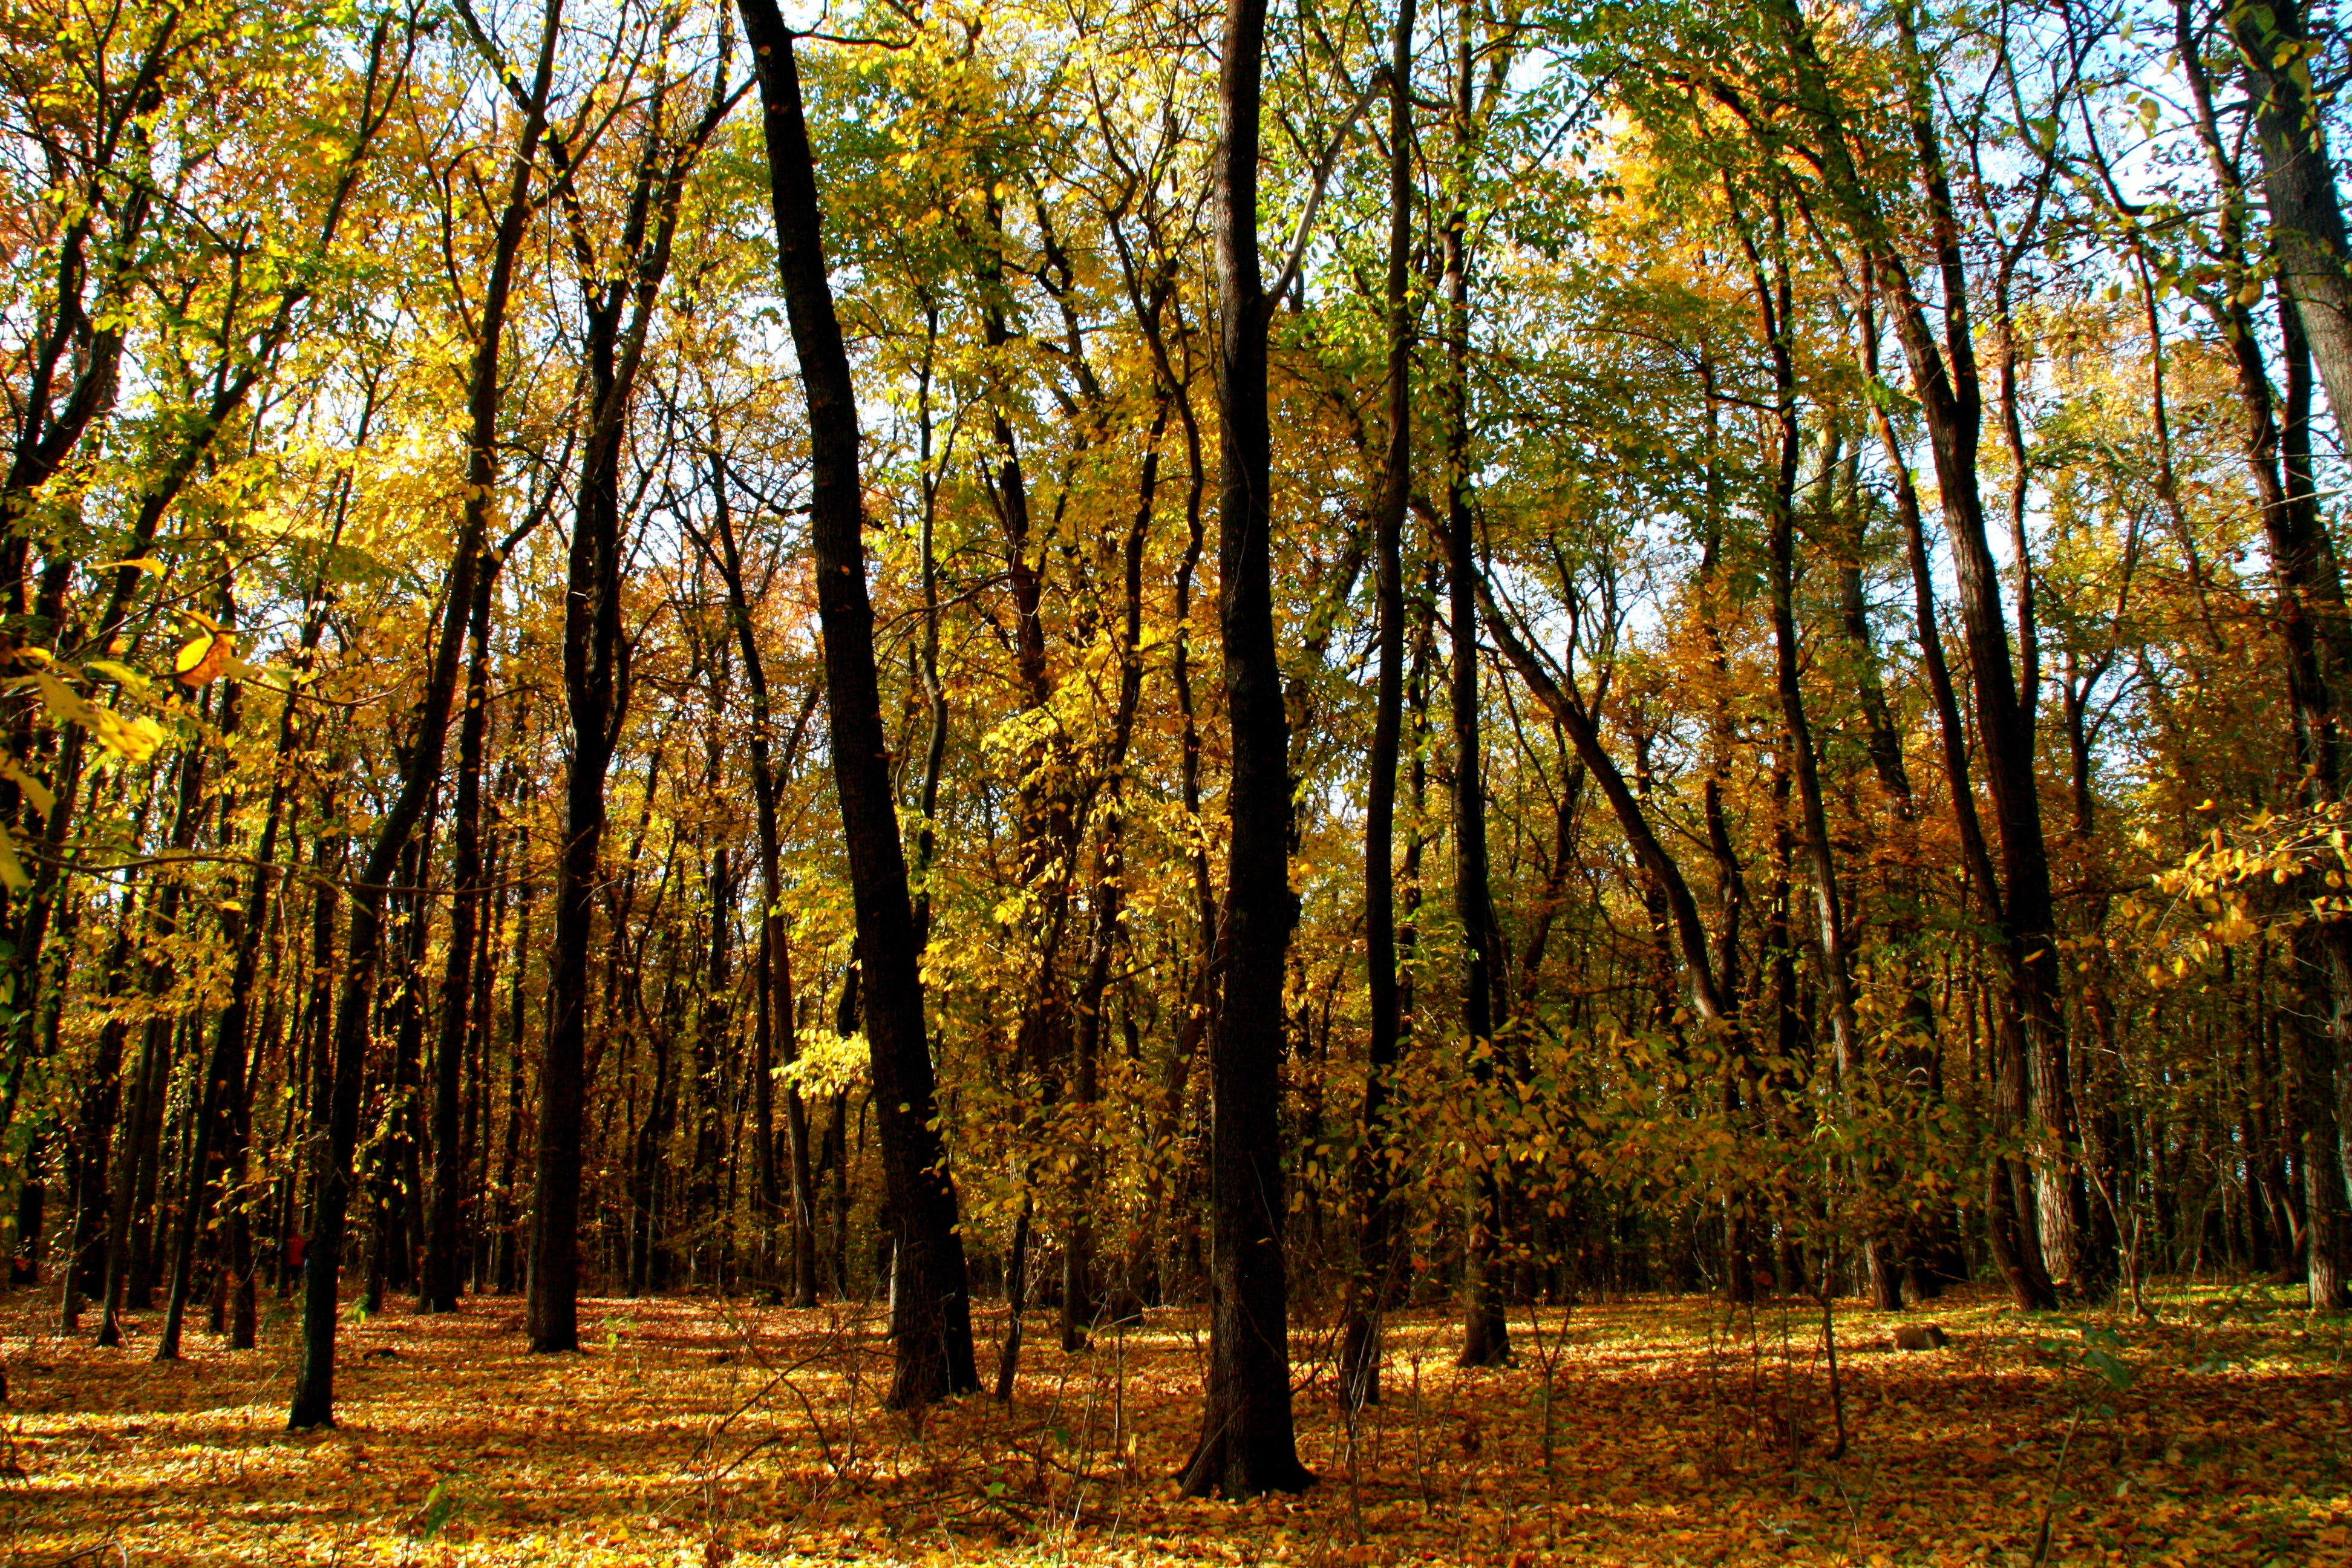
landscape, tree, nature, forest, wilderness, branch, plant, sunlight, leaf, red, autumn, yellow, season, leaves, deciduous, grove, woodland, habitat, ecosystem, biome, old growth forest, natural environment, woody plant, temperate broadleaf and mixed forest, temperate coniferous forest, land plant